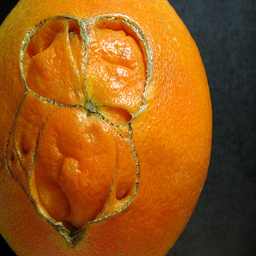
Label: peels